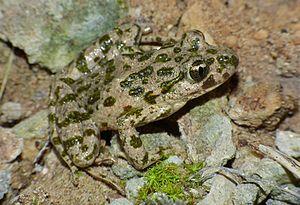
Le Pélodyte ponctué, Pelodytes punctatus, est une espèce d'amphibiens de la famille des Pelodytidae. Il porte aussi le nom vernaculaire de Crapaud persillé.